Ministry of National Economy and Finance (Greece)

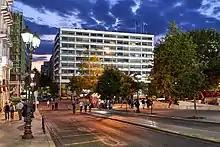
View of the Hellenic Ministry of Finance from Othonos Street, Athens

According to Article 73 of the Constitution of Greece, any bills relating to pensions must be submitted by the Minister of Finance. According to Article 75 of the Constitution, any bill relating to expenditure or a reduction in revenue must not be introduced unless accompanied by a special report on the bill, signed by the Minister of Finance. Finally, according to Article 79 of the Constitution, the Minister of Finance must bring the budget before the Hellenic Parliament at least one month before the start of the fiscal year, for it to be voted on.